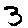
Label: 3